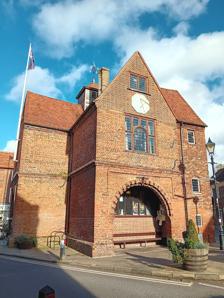
Building: Watlington Town Hall
Country: United Kingdom
Year built: 1665
Municipal building in Watlington, Oxfordshire, England Watlington Town Hall Watlington Town Hall Location High Street, Watlington Coordinates 51°38′42″N 1°00′17″W / 51.6450°N 1.0046°W / 51.6450; -1.0046 Built 1665 Architectural style(s) Neoclassical style Listed Building – Grade II* Official name Town Hall Designated 18 July 1963 Reference no. 1369012 Shown in Oxfordshire Watlington Town Hall is a municipal building in the High Street in Watlington, Oxfordshire , England. The building, which is used as a community events venue, is a Grade II* listed building . History The building was commissioned by the local lord of the manor , Thomas Stonor of Watlington Park , for the benefit of the town in the wake of the Stuart Restoration . The building was designed in the neoclassical style , built in bricks of various colours and was completed in 1665. The bricks were sourced from a local brickworks owned by the Russell family. The design involved a symmetrical main frontage with three bays facing south down Couching Street; the central bay, which projected forward, featured a wide round headed archway on the ground floor, a three-light window with ovolo -moulded partitions on the first floor and a two-light window with ovolo-moulded partitions in the gable above. A sundial was installed above the first-floor window on the southern elevation. The east and west elevations were fenestrated and gabled in a similar style. Internally, the principal rooms were a market hall on the ground floor and school room for Watlington Free Grammar School on the first floor, and there was also an undercroft under the building. A clock mechanism for the town hall was designed and manufactured at the studios of Sir Christopher Wren and a clock face was installed in the eastern gable. Stonor provided an endowment for the schoolmaster's salary and Dame Alice Tipping of Ewelme endowed additional student places in 1731. A three-storey extension was built in the southeast corner to accommodate a staircase to the schoolrooms in the early 19th century. The parish vestry established a National School , which shared the same rooms in the town hall, in 1842. The grammar school was then integrated into the National School under a single headmaster in 1853. However, a school inspection found that the school had inferior facilities compared with others in the area, and it closed in the 1872. The building was also used for meetings of the court leet and for social events until around that time. By the late 19th century, the building was disused and in a considerable state of disrepair: the then lord of the manor, John Frederic Symonds Jeune, conveyed it to four trustees who raised funds by public subscription to restore it in 1907 and then, after the works had been completed, conveyed it on to the parish council in 1911. The building was subsequently used as a community events venue throughout the rest of the 20th century and it continued in that role into the 21st century. The town hall appeared as a location in an episode of Midsomer Murders entitled "Judgement Day", which starred Timothy West and Hannah Gordon and was broadcast in January 2000. See also Grade II* listed buildings in South Oxfordshire References